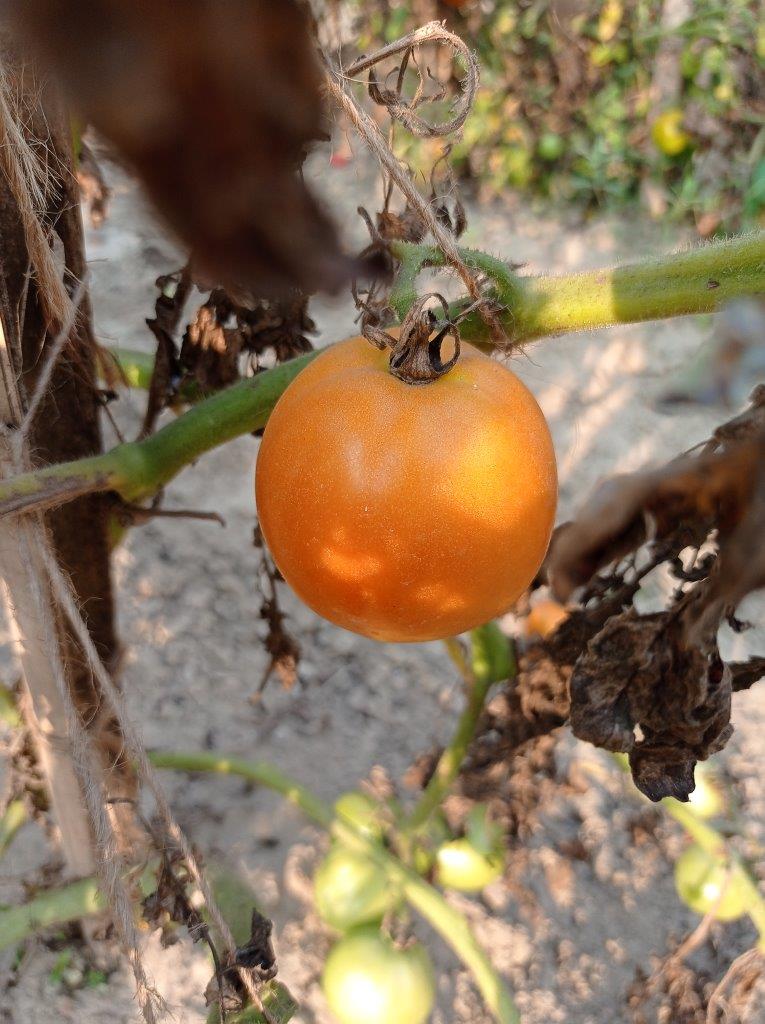
Maturity: Mature